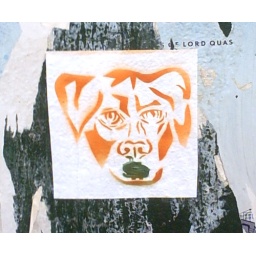
It's hard to make out but there is a green dollar sign stencilled over the dog's mouth.